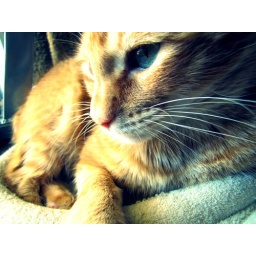
My adorable little boy, Milo sleeping in his kitty bed near the window.